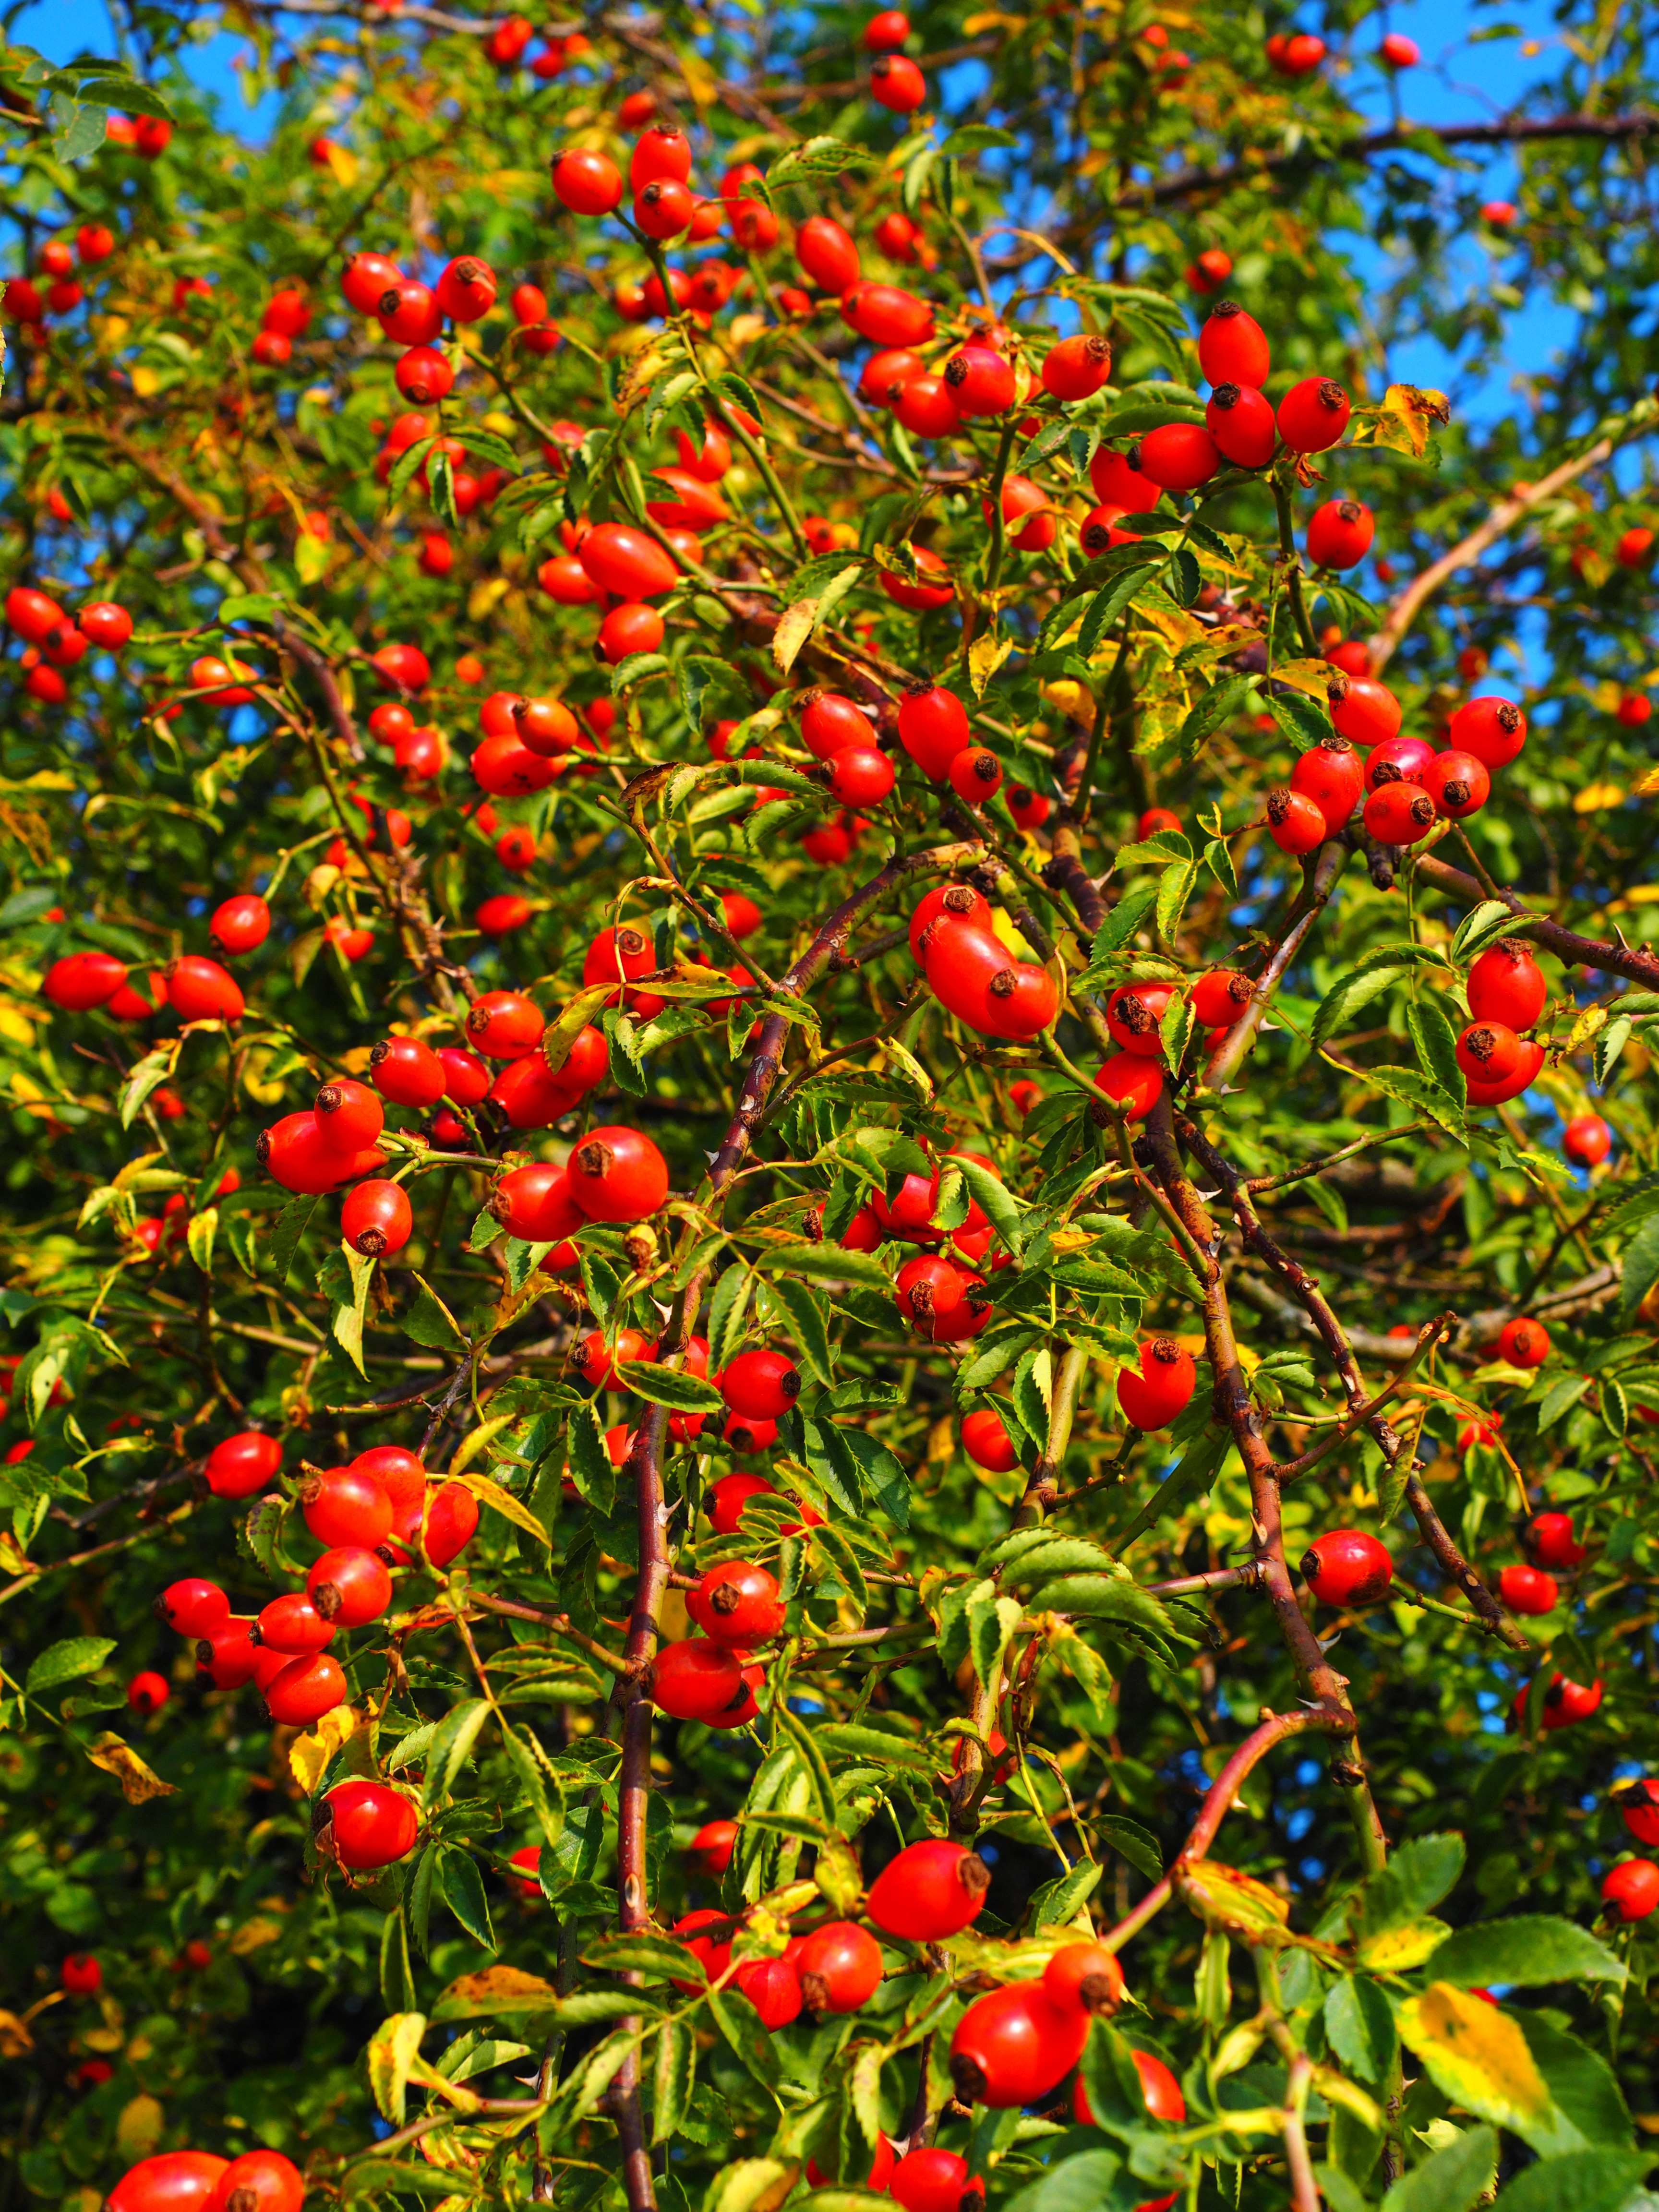
plant, fruit, flower, bush, food, red, produce, evergreen, botany, flora, hive, shrub, wild rose, rose hip, dog rose, rosa canina, rose greenhouse, flowering plant, haw, rose apples, sammelfrucht, collective nut fruit, land plant, bird's eye chili, haegen, he p, hiffen, hiften, hetschhiven, hetscherl, hetschepetsche